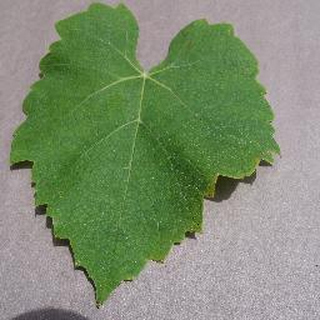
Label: healthy_grape